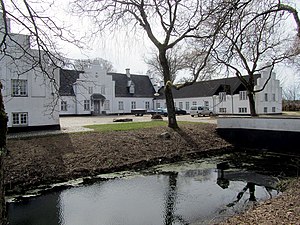
Brandbjerg Højskole
Brandbjerg i 2013.
Brandbjerg
Brandbjerg Højskole er en almen grundtvigiansk folkehøjskole mellem Jelling og Vejle. Højskolen blev grundlagt i 1964 i den gamle herregård Brandbjerg, hvis historie kan føres tilbage til det 16. århundrede. I dag ledes højskolen af Simon Lægsgaard, der tiltrådte som forstander i december 2008. Han var tidligere konstitueret forstander.